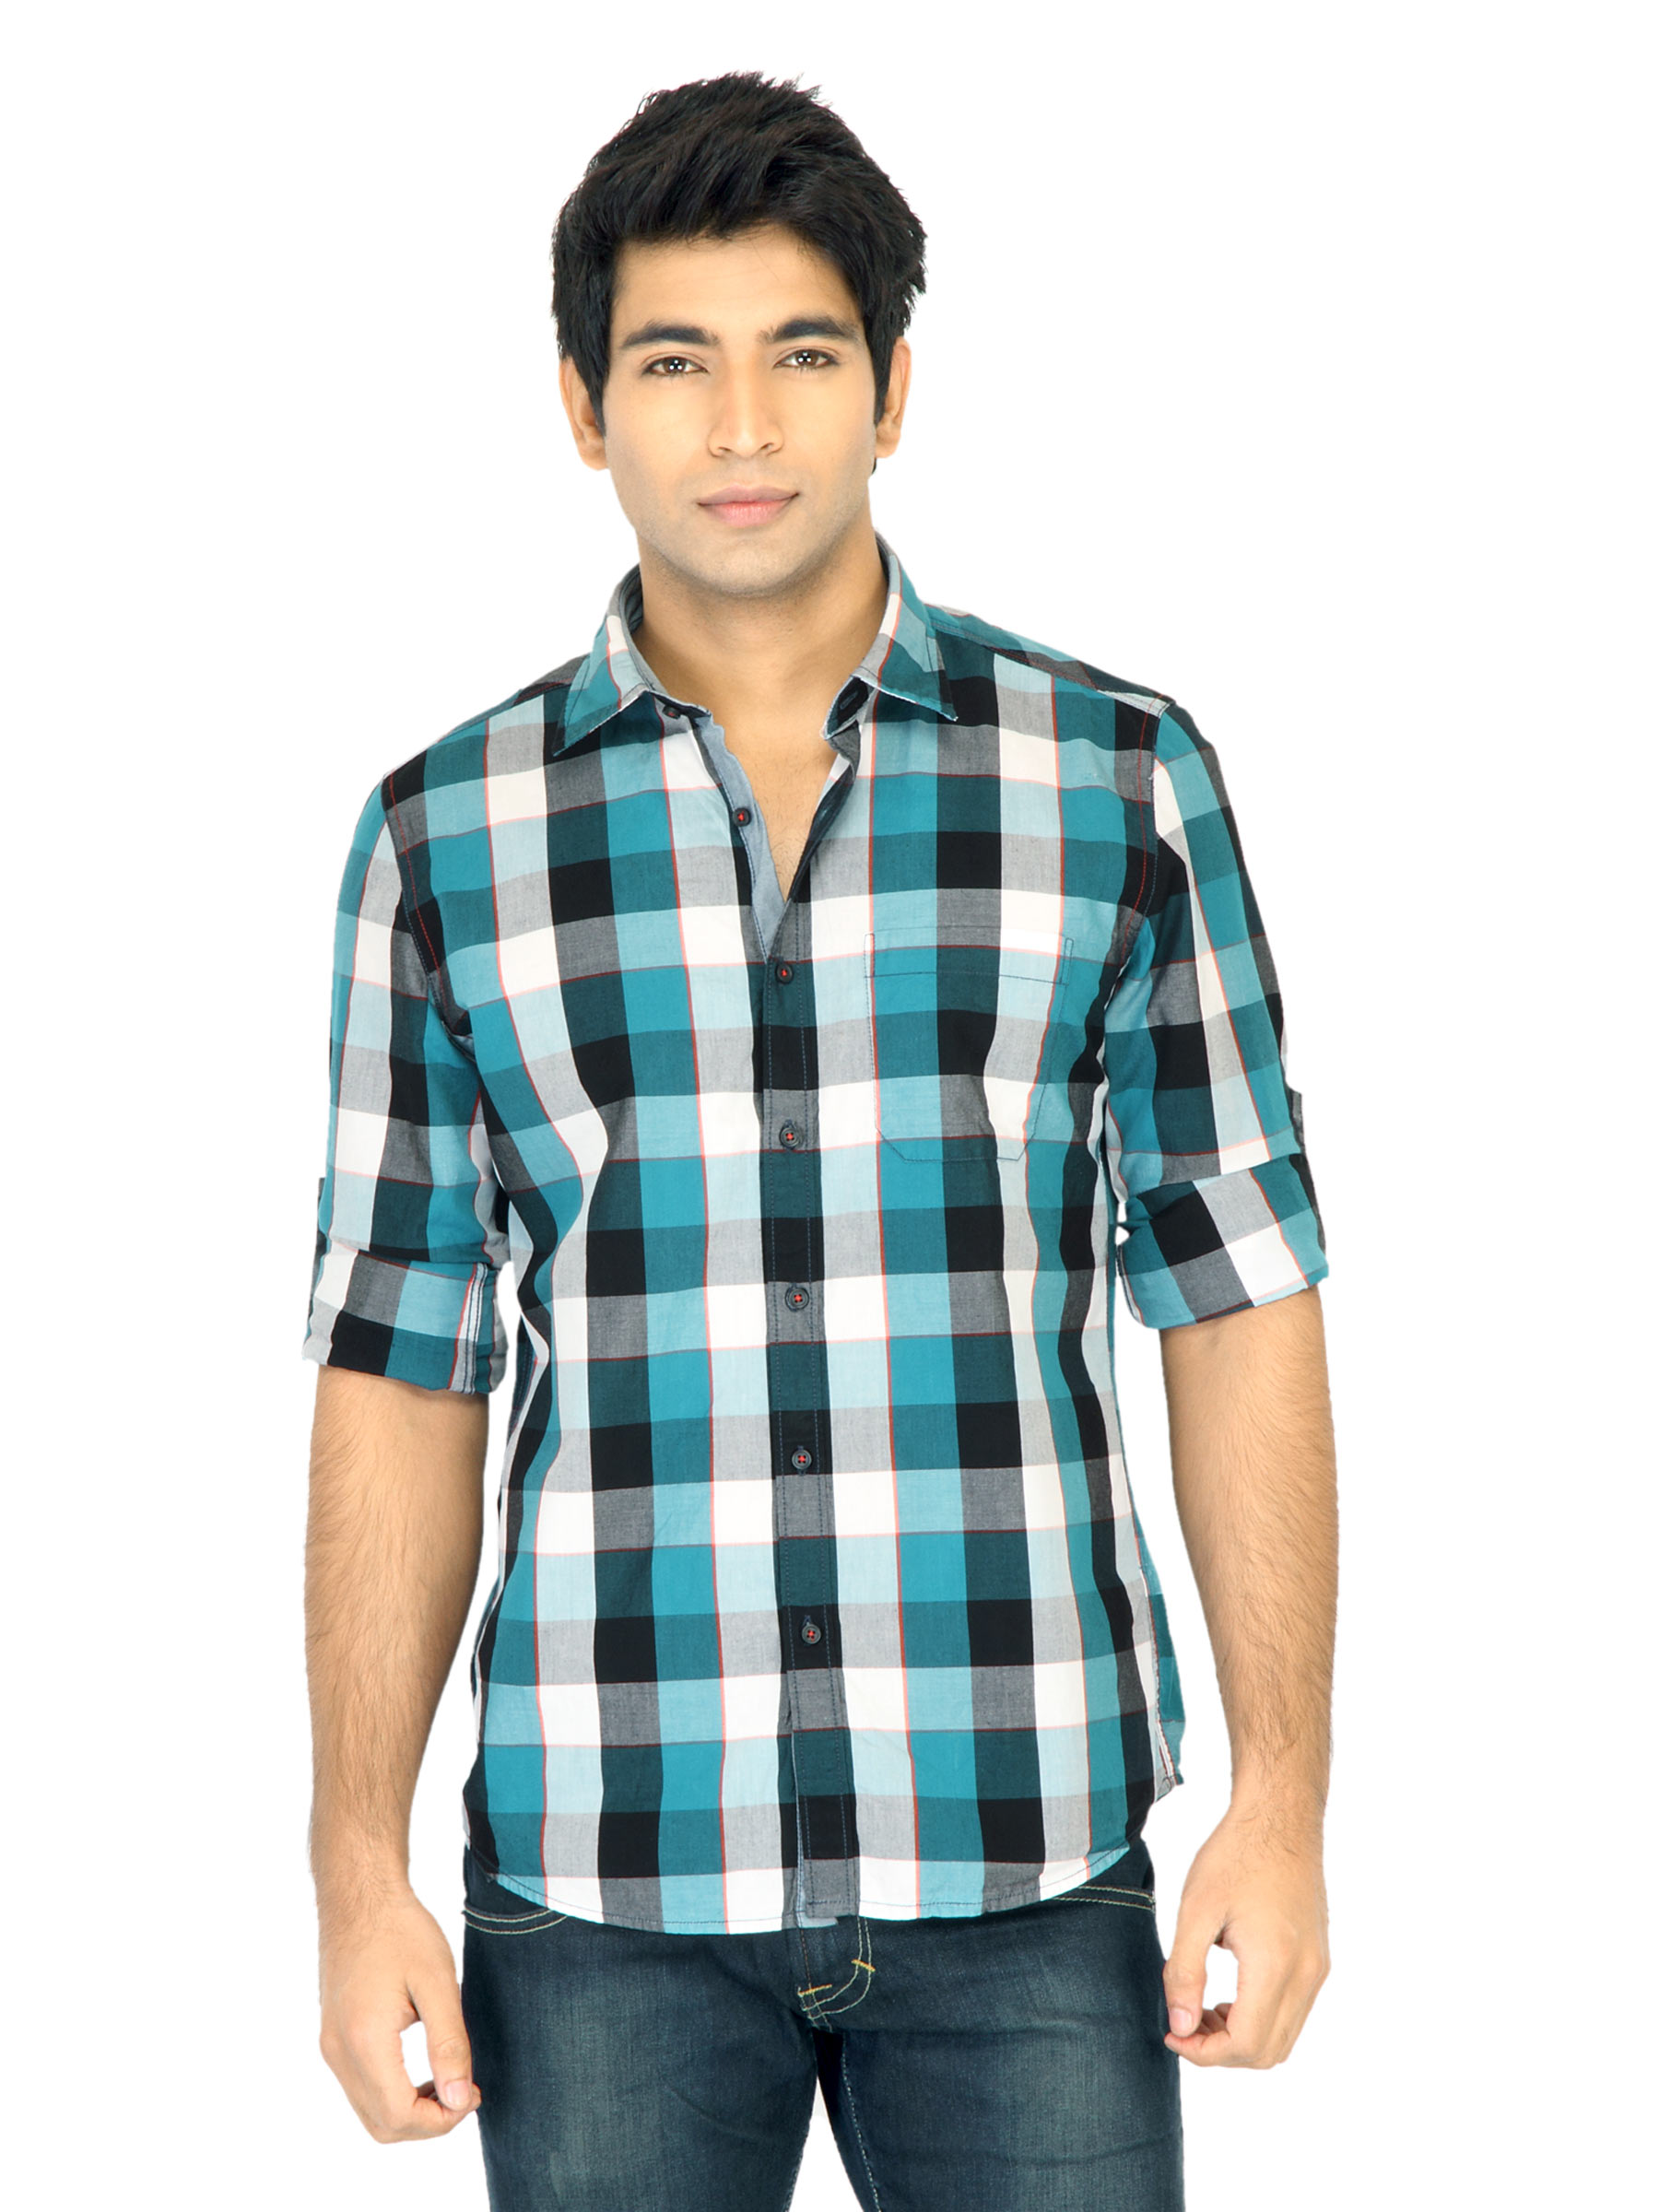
Turtle Check Men Black Shirt
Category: Apparel / Topwear / Shirts
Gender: Men
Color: Black
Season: Fall 2011
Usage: Casual